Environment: real
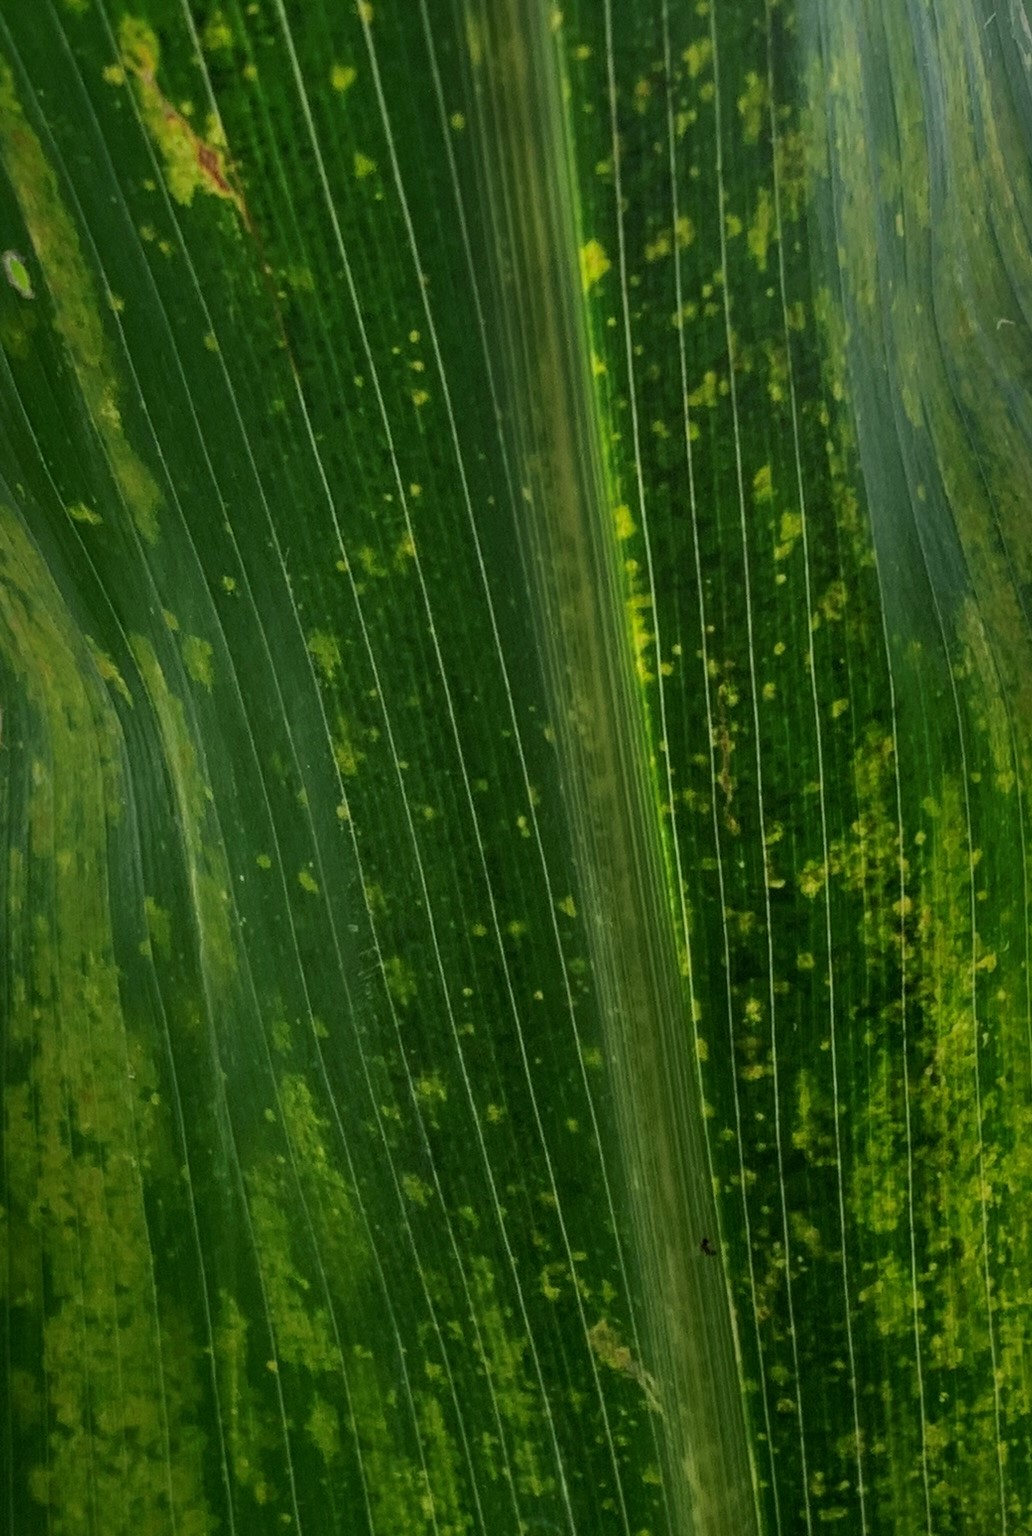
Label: lethal_necrosis